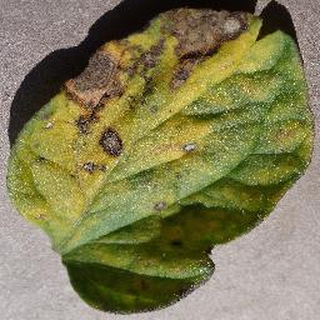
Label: tomato_early_blight